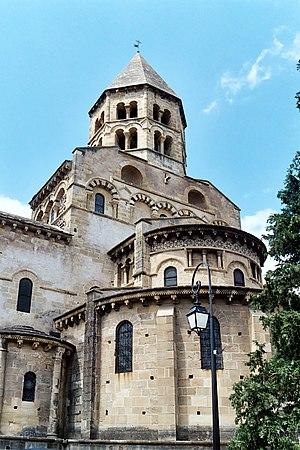
France - Auvergne - Puy-de-Dôme - Église Notre-Dame de Saint-Saturnin - Chevet
L'art roman auvergnat est une variété remarquable de l'art roman qui s'est développée en Auvergne aux XIᵉ et XIIᵉ siècles. Elle se caractérise par sa richesse ornementale et l'homogénéité de son style. Par extension, on y inclut la petite province du Velay qui fut souvent placée sous la même couronne comtale à cette époque.
L'église Notre-Dame est une église de style roman auvergnat située à Saint-Saturnin, dans le département français du Puy-de-Dôme en région Auvergne-Rhône-Alpes.
En architecture religieuse, le chevet désigne généralement l'extrémité du chœur d'une église derrière le maître-autel et le sanctuaire de l'église, parce que, dans les édifices au plan en croix latine, le chevet correspond à la partie de la croix sur laquelle le Christ crucifié posa sa tête.
Cet article recense une partie des monuments historiques du Puy-de-Dôme, en France.
En architecture, le massif barlong est un parallélépipède allongé transversalement qui surmonte la croisée du transept et est couronné par le clocher.